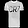
Label: T - shirt / top